Tommy Thomas (barrister)

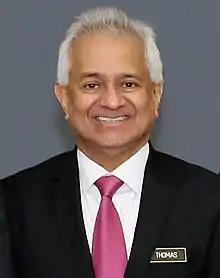

Tommy Thomas (born 3 September 1952) is a Malaysian barrister and the former Attorney General of Malaysia from 2018 to 2020. He was the first practising barrister to be appointed directly from the Malaysian Bar to be the Attorney General, and the first non-Malay and non-Muslim Malaysian to hold this post after the formation of Malaysia in 1963.